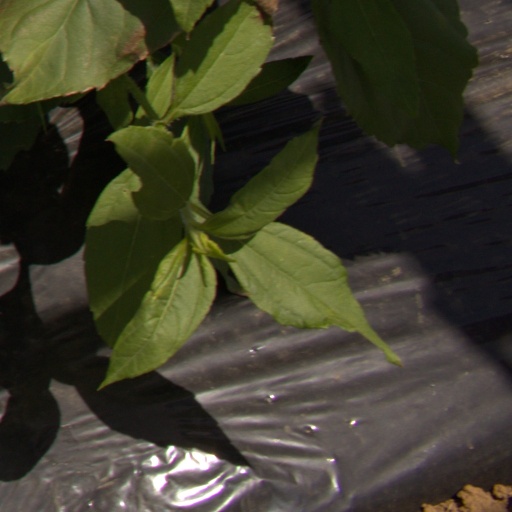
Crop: Jerusalem artichoke